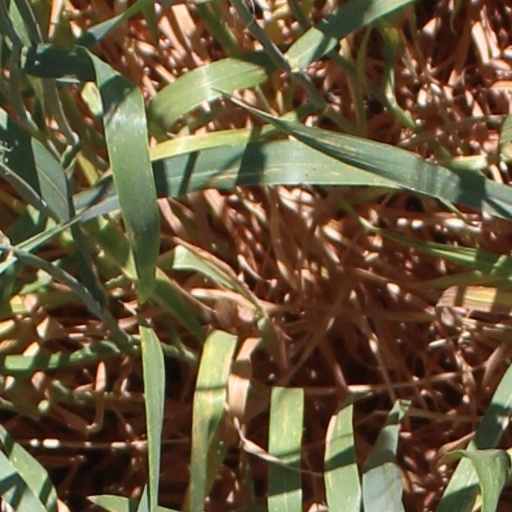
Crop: wheat